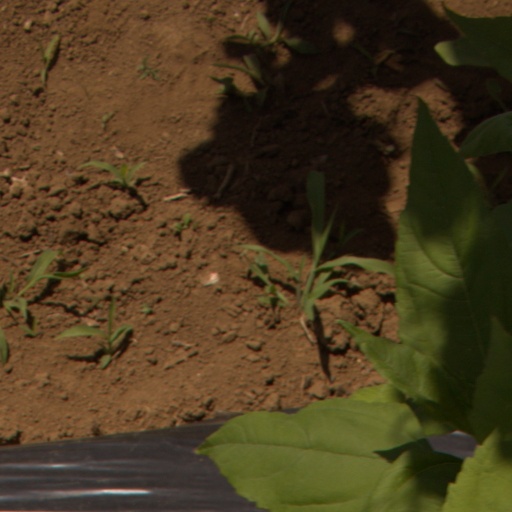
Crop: Jerusalem artichoke